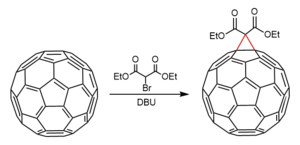
En chimie des fullerènes, la réaction de Bingel est une réaction de cyclopropanation de fullerène, formant un méthanofullèrene. Elle fut décrite pour la première fois en 1993 par le chimiste allemand Carsten Bingel, avec pour réactifs un dérivé bromé du malonate de diéthyle en présence d'une base forte telle que l'hydrure de sodium ou le DBU. La réaction se déroule préférentiellement sur les liaisons doubles plus courtes à la jonctions de deux hexagones, la force motrice étant le relâchement de la contrainte stérique.